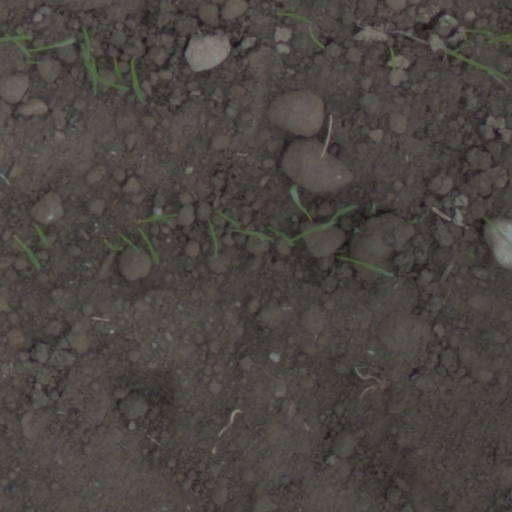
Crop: wheat